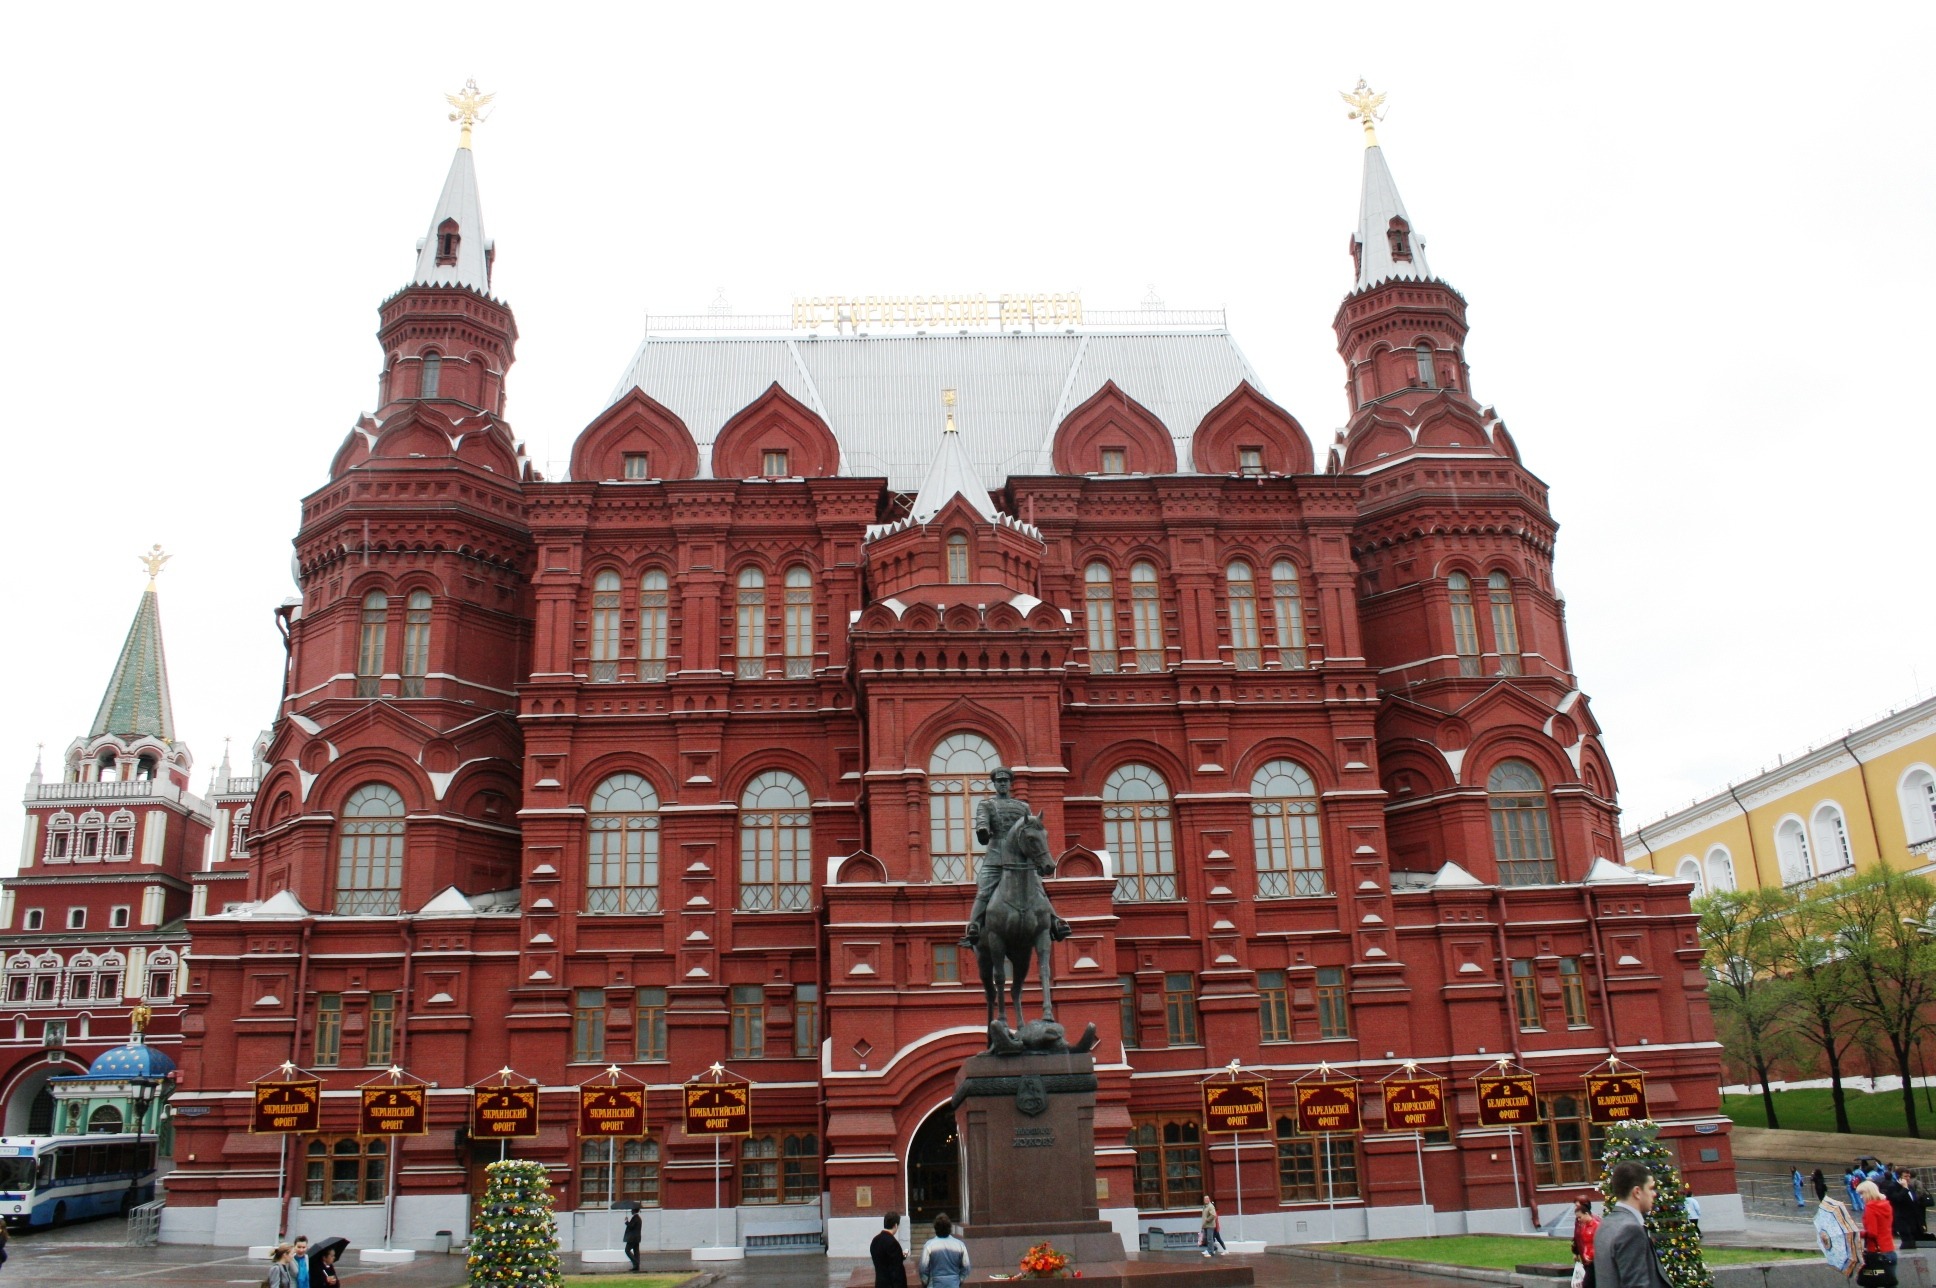
building, palace, statue, plaza, landmark, historic, place of worship, windows, moscow, red brick, historic site, state history museum, silver roof, marshall zhukov